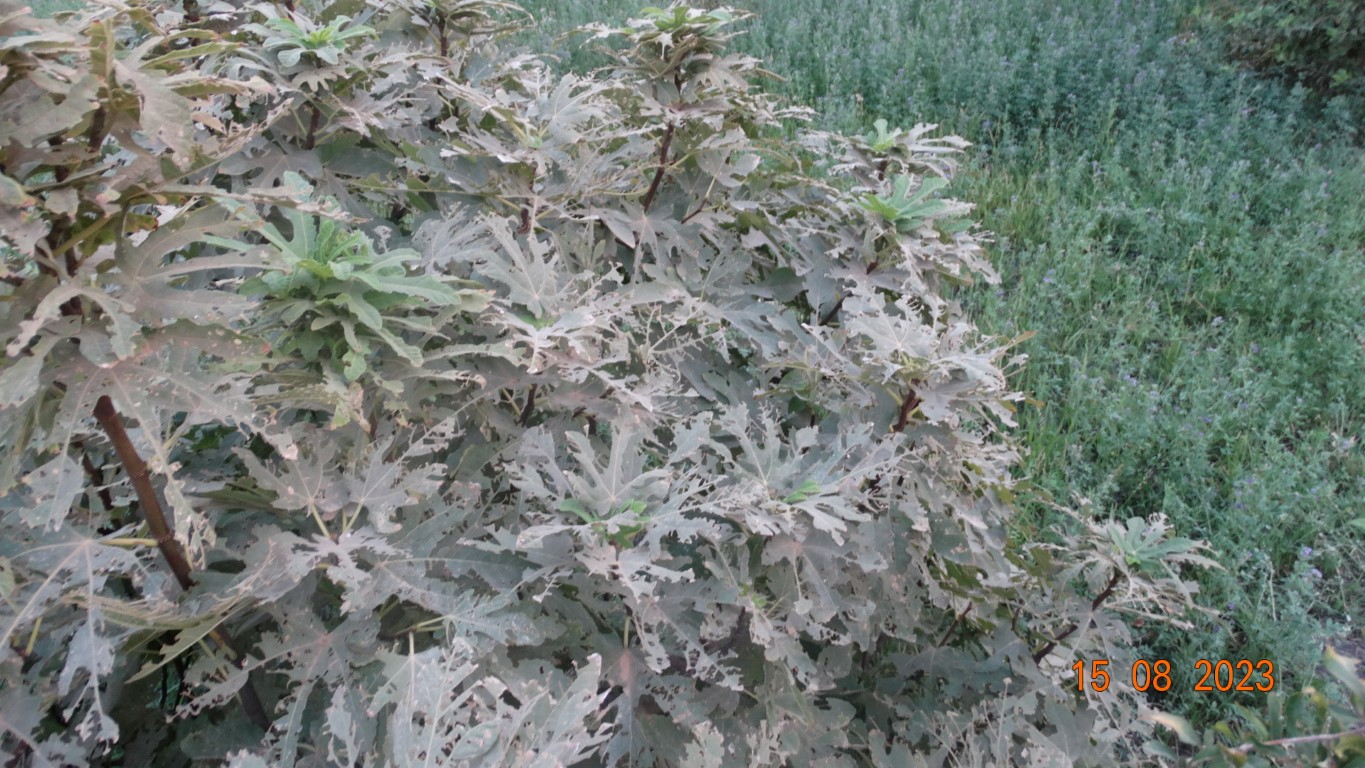
Label: infected